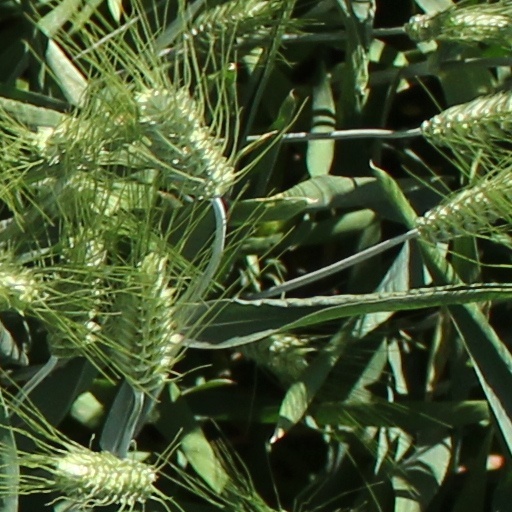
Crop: wheat